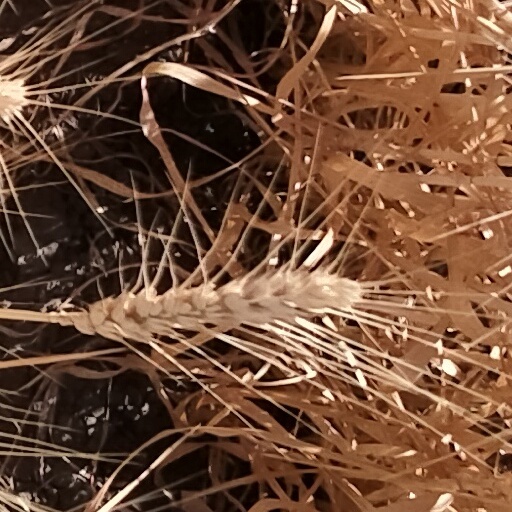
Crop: wheat